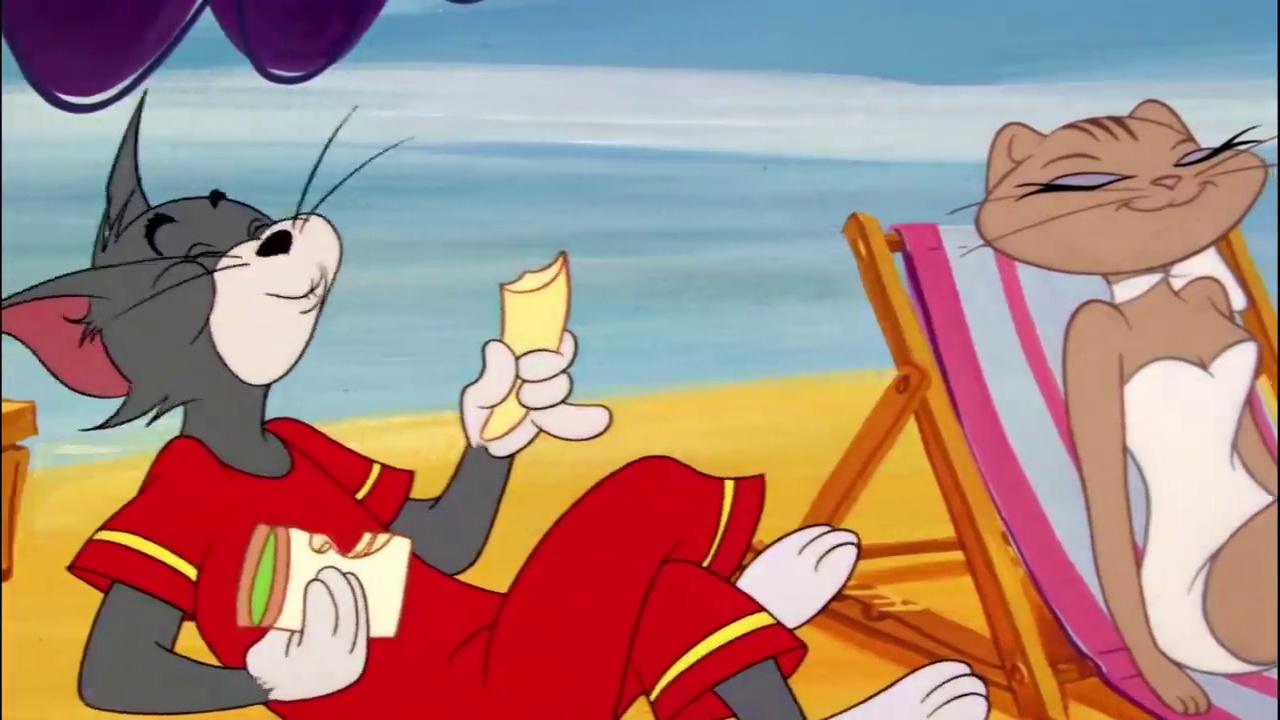
Portrait style: Cartoon Portrait